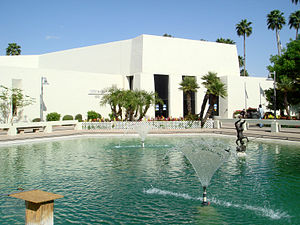
Scottsdale
Scottsdale City Hall
Scottsdale er en amerikansk by, der ligger i Maricopa County i delstaten Arizona. Scottsdale var sidst i 1800-tallet en beboet diligencestation. I dag er stedet forstad til Phoenix og er et populær vinterbesøgsområde og kunstcenter. Den vigtigste indtægtskilde er produktion af elektronisk udstyr og tøj.